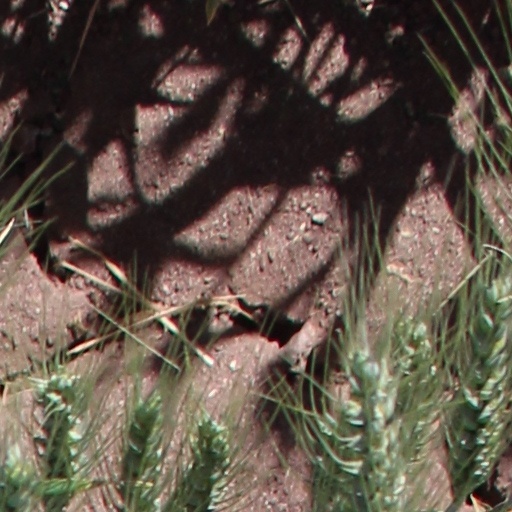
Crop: wheat